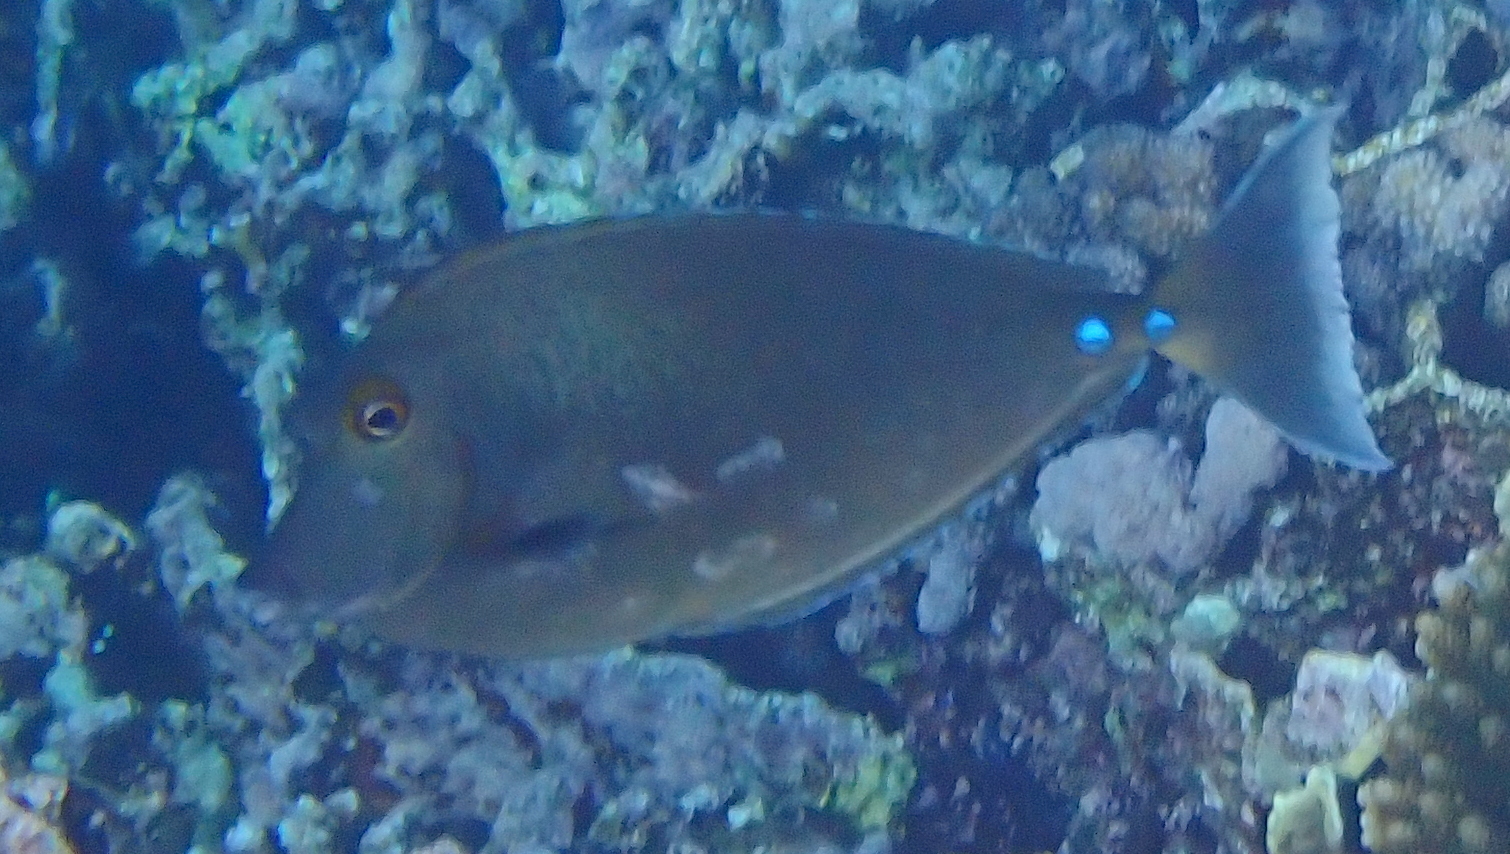
Naso unicornis (Bluespine Unicornfish)